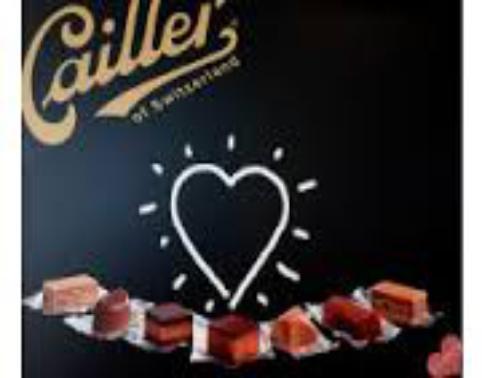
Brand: Cailler
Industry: Food